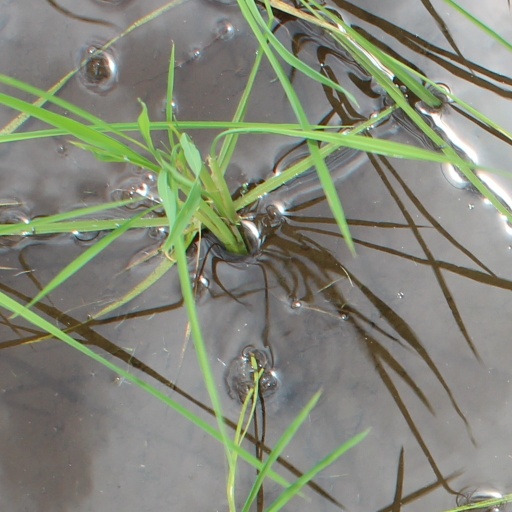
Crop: rice